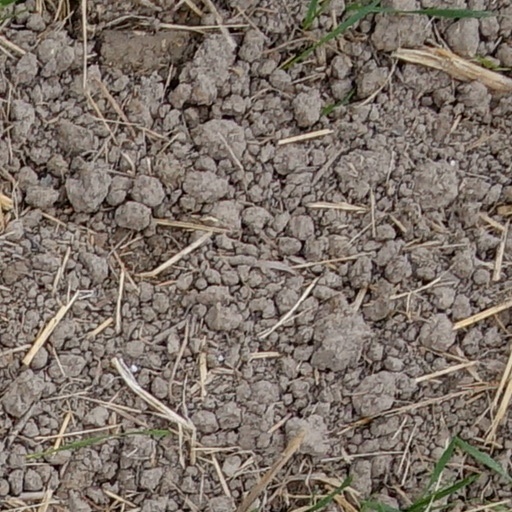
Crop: wheat